Boho-chic

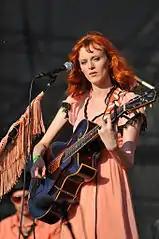

By Midsummer 2006, the "Sunday Times" had discerned a trend that fused aspects of boho-chic with "heavy metal attitude": "It's about wearing a studded leather jacket with a flimsy chiffon number, stomping about town in biker boots ... and wearing anything with a skull on it". The newspaper referred to this style, which had been a feature of collections for Autumn 2006 by Christian Dior and John Galliano, as "boho-rock" and noted that both Sienna Miller and Kate Moss had adopted it. "Gothic rock" had similar connotations. A look described by the "Sunday Times" in Autumn 2006 as "modern goth" was a more stylised version, exuding a "bondage vibe" and contrasting "soft, light fabrics ... with the harsh sleekness of patent [leather]".